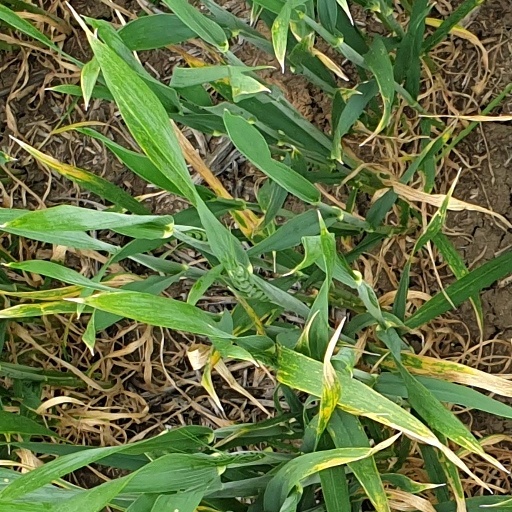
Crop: wheat